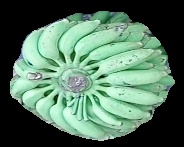
Variety: elakki-bale
Grade: grade1